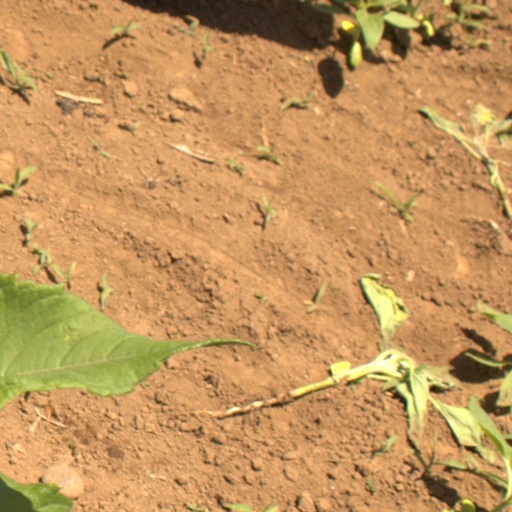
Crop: Jerusalem artichoke